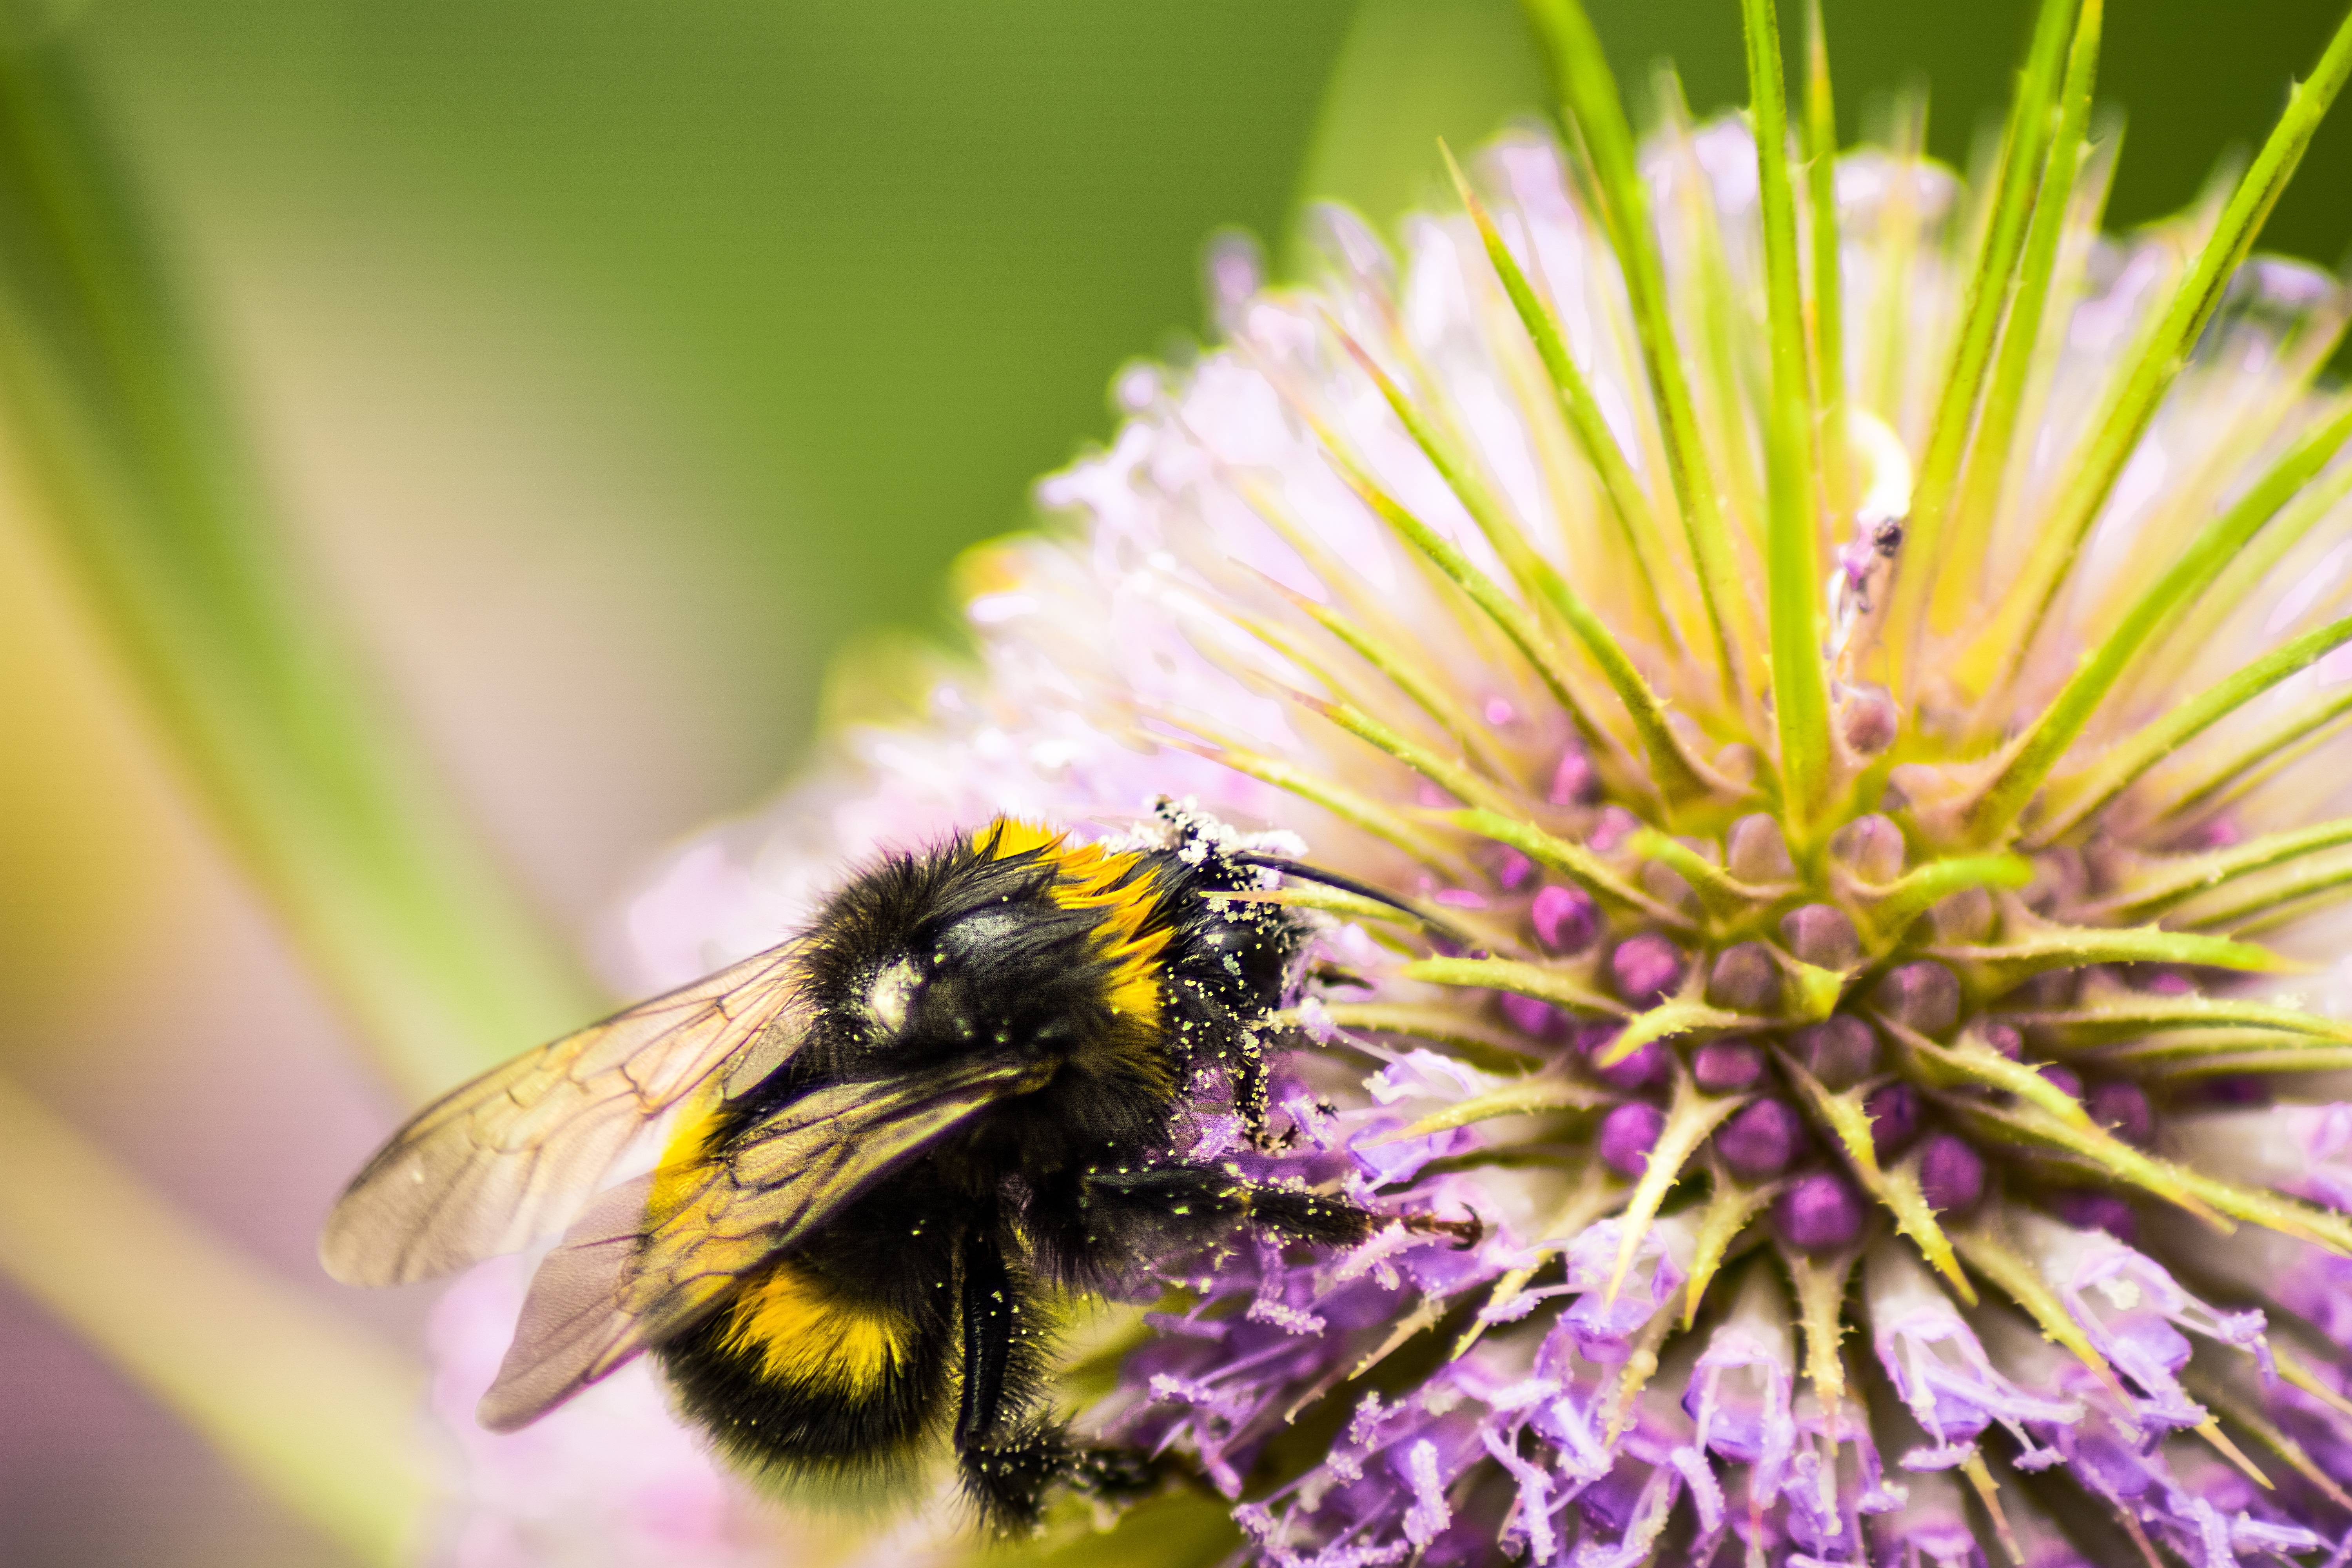
nature, plant, photography, flower, petal, animal, summer, pollen, pollination, food, insect, botany, close, flora, fauna, invertebrate, wildflower, close up, bee, bumblebee, hummel, collect, nectar, macro photography, honey bee, pollinator, membrane winged insect